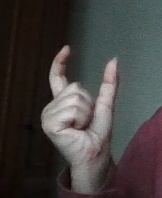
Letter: nun